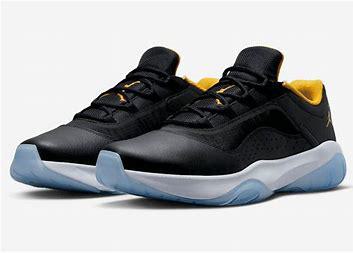
Brand: Jordan
Model: 11 Cmft